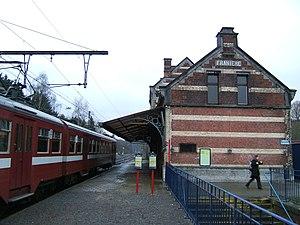
La gare de Franière est une gare ferroviaire belge de la ligne 130, de Namur à Charleroi, située à Franière section de la commune de Floreffe dans la province de Namur en région wallonne.